Svolvær

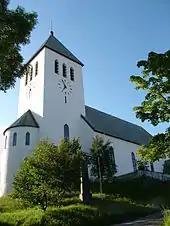
Svolvær Church

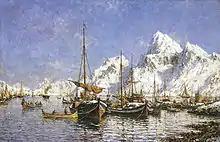
"From Svolvær harbor" by Gunnar Berg

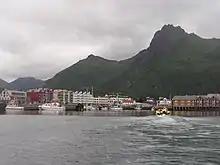
Svolvær harbor

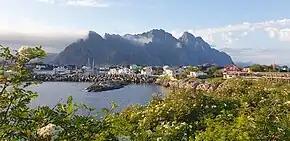
Svolvaer overview

The first town formation known in North Norway, "Vågar", was situated around the narrow, natural harbor near Kabelvåg, just west of Svolvær. Vågar is mentioned in the book Heimskringla, and might have been established as early as the year 800 AD.